Collapse of the World Trade Center

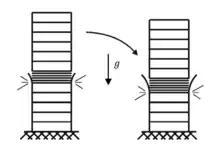
Downward collapse progression

From there collapse proceeded through two phases. During the "crush-down" phase, the upper block destroyed the structure below in a progressive series of floor failures roughly one story at a time. Each failure began with the impact of the upper block on the floor plate of the lower section, mediated by a growing layer of rubble consisting mainly of concrete from the floor slabs. The energy from each impact was "reintroduced into the structure in [the] subsequent impact, ... concentrate[d] in the load-bearing elements directly affected by the impact." This overloaded the floor connections of the story immediately beneath the advancing destruction, causing them to detach from the perimeter and core columns. The perimeter columns peeled away and the cores were left without lateral support.